Dongquan Lighthouse

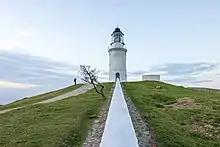

The lighthouse was built by the British Empire in 1872 to guide ships to Fuzhou during the Qing Dynasty when they were forced to open up along with four other treaty ports for trading. It was designated as a second-grade historic site in 1988 by the Ministry of the Interior. Until 2013, the lighthouse came under the administration of Customs Administration of the Ministry of Finance before it was changed to Maritime and Port Bureau of the Ministry of Transportation and Communications.